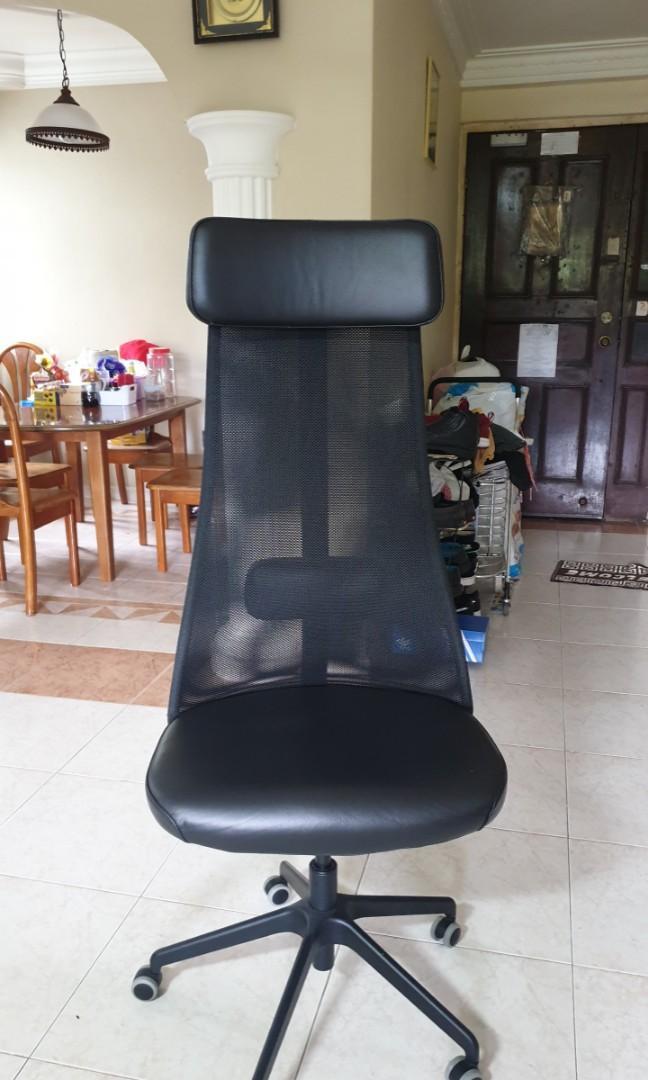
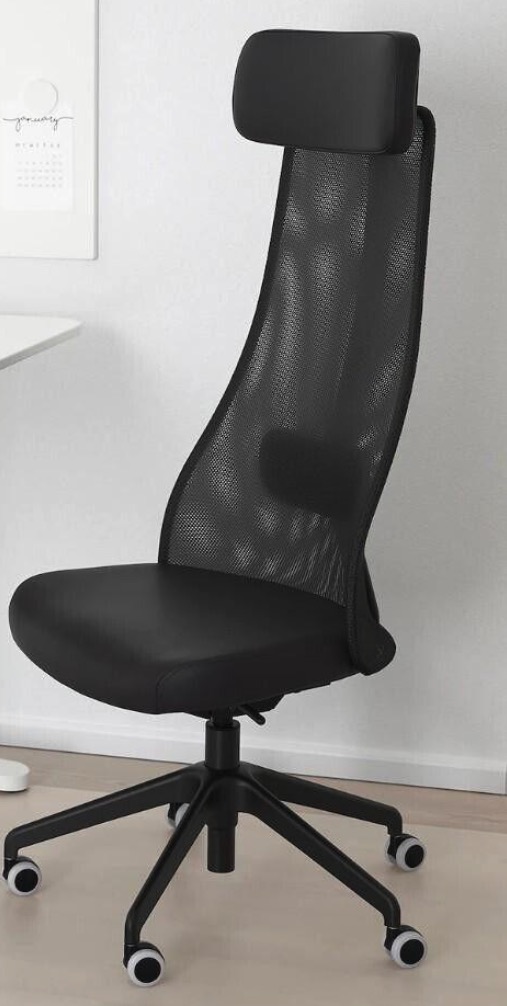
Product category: items_chair
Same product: yes